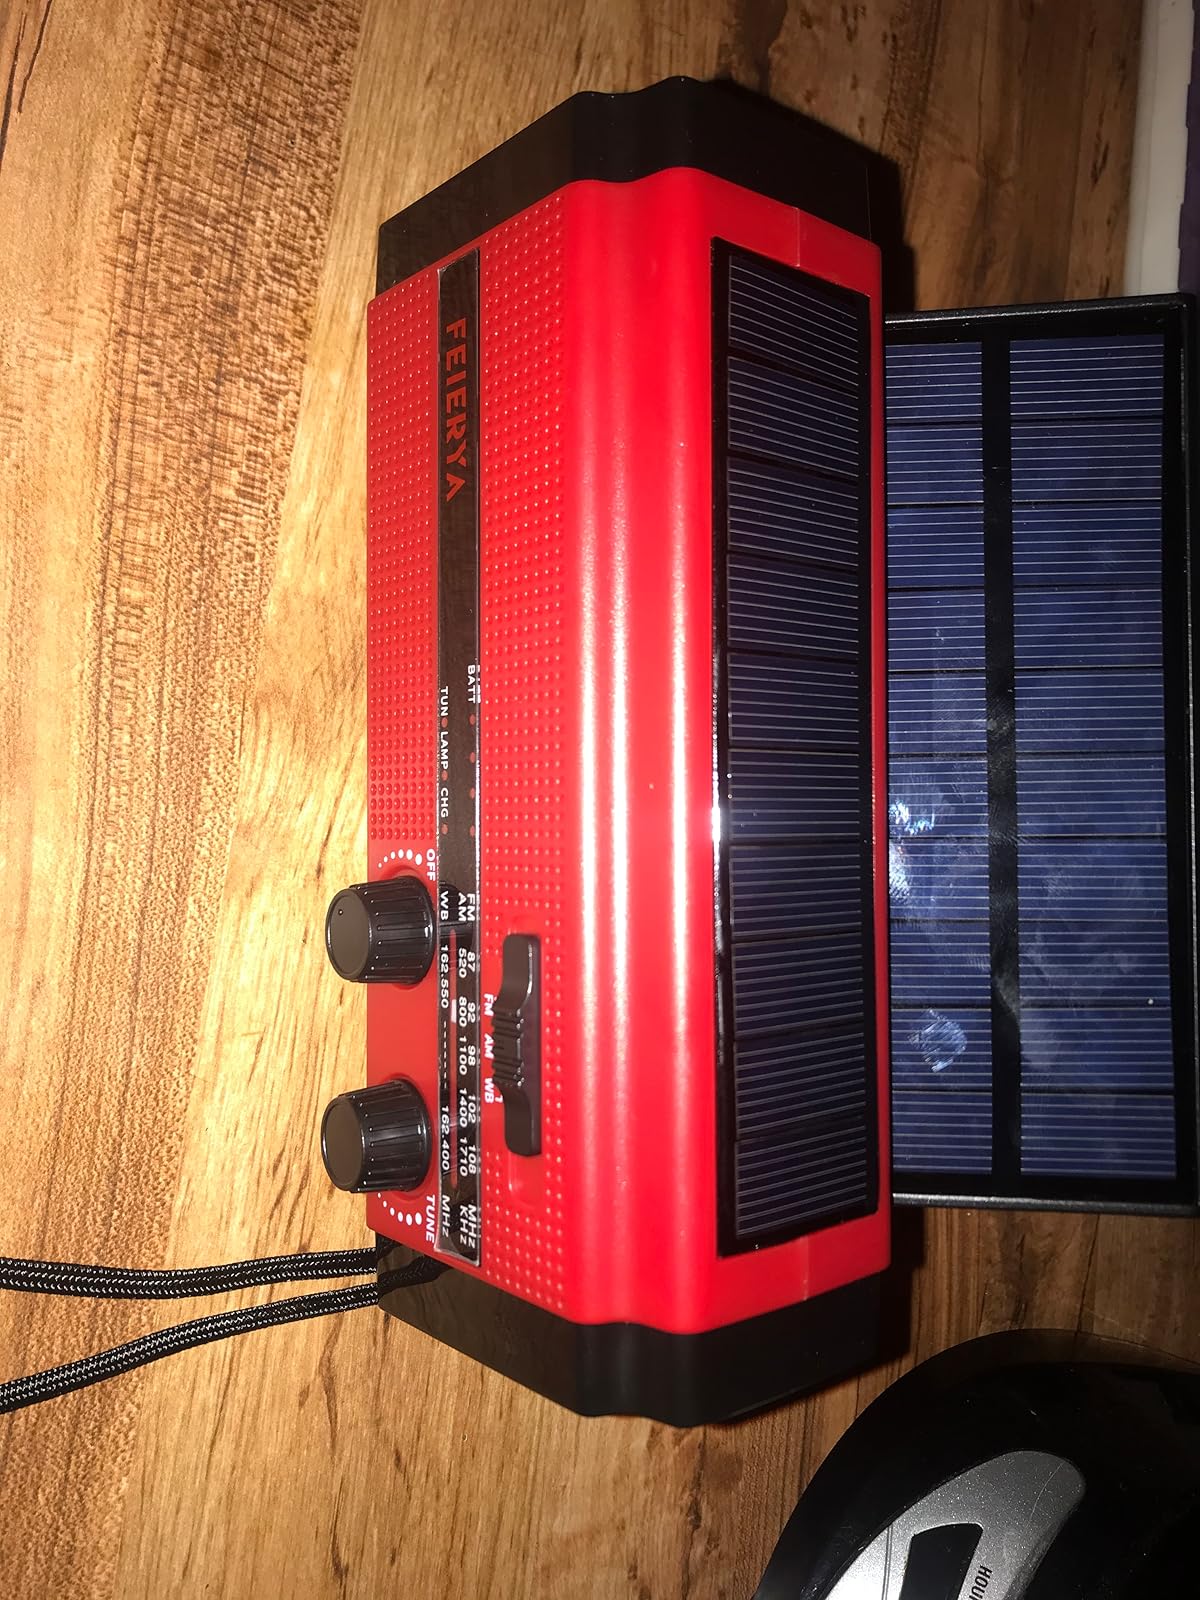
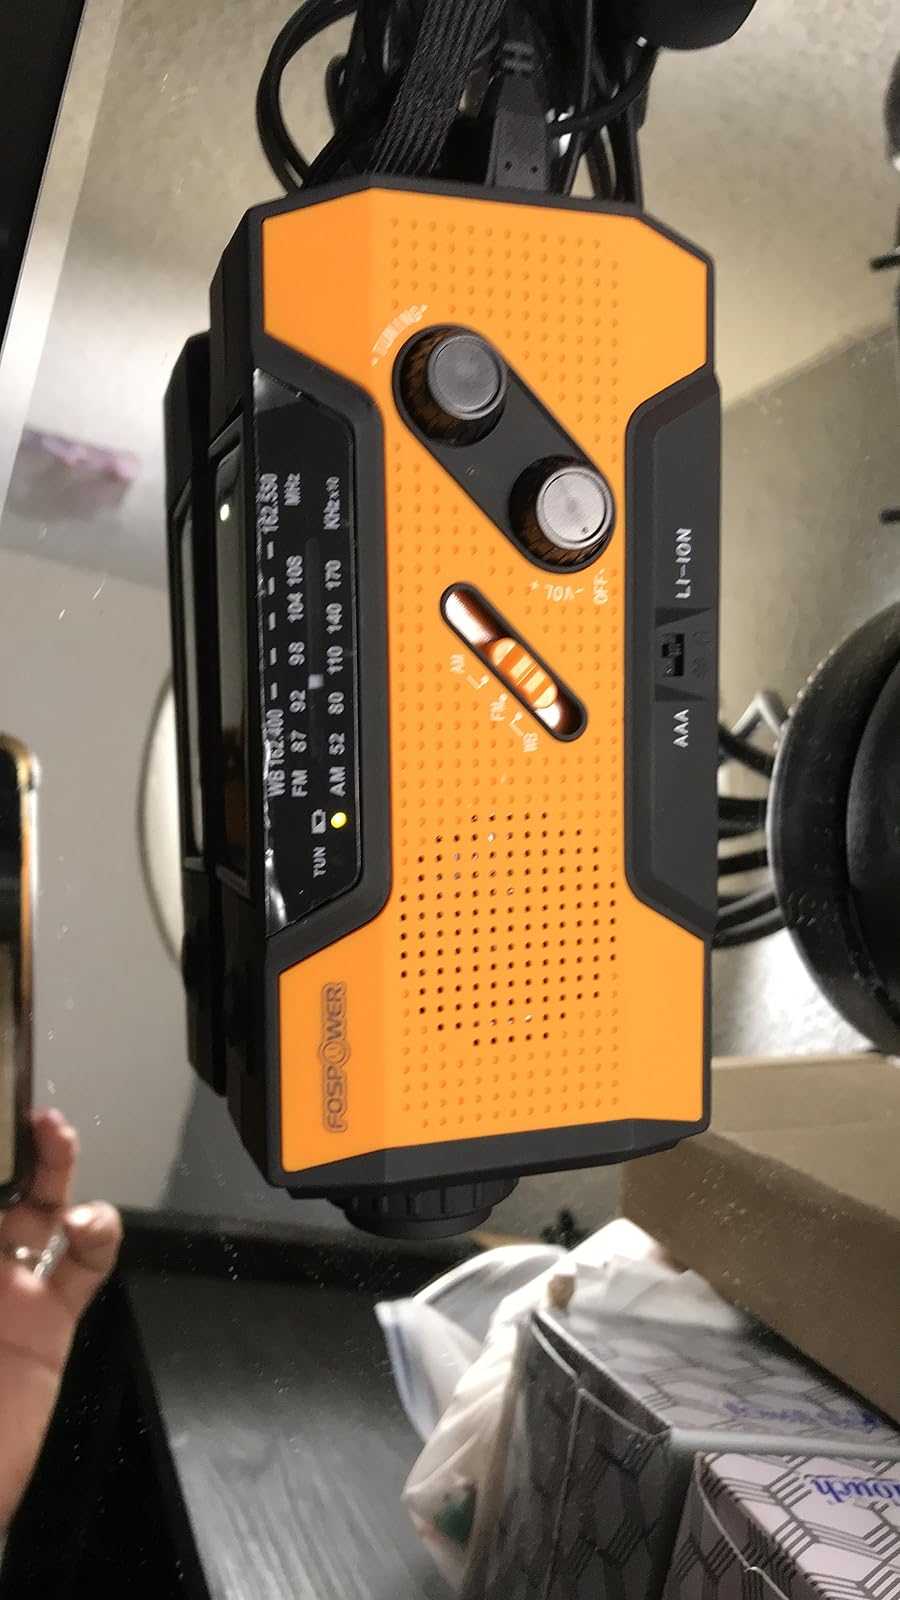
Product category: radio
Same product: no